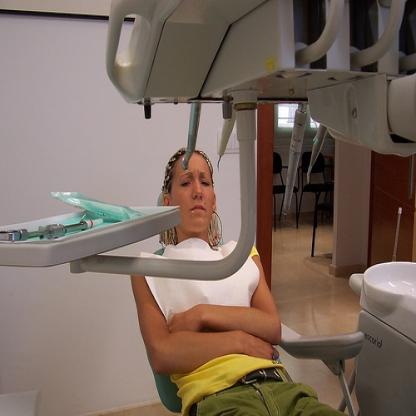
Scene: Indoor